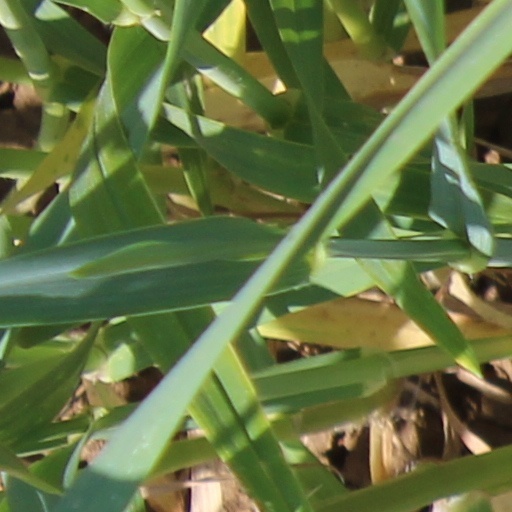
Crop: wheat